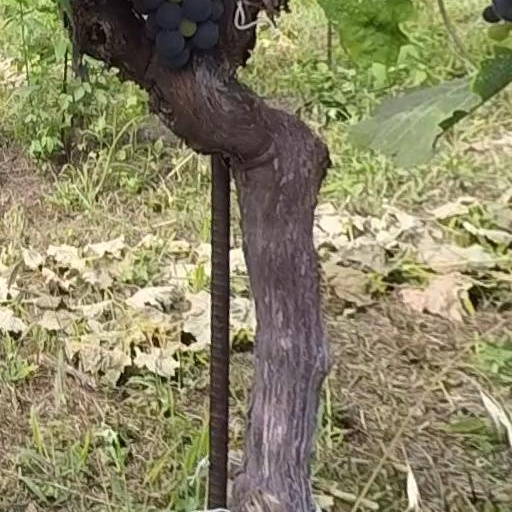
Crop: grape